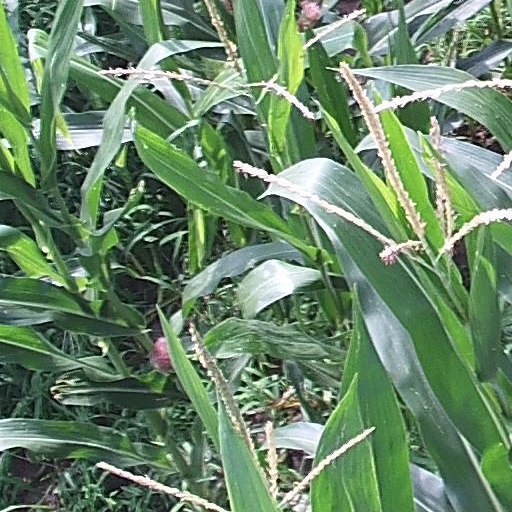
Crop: maize; corn